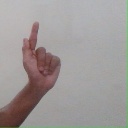
अक्षर: ळ